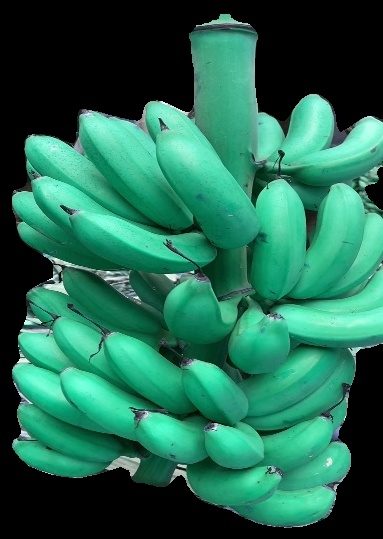
Variety: rasbale
Grade: grade1